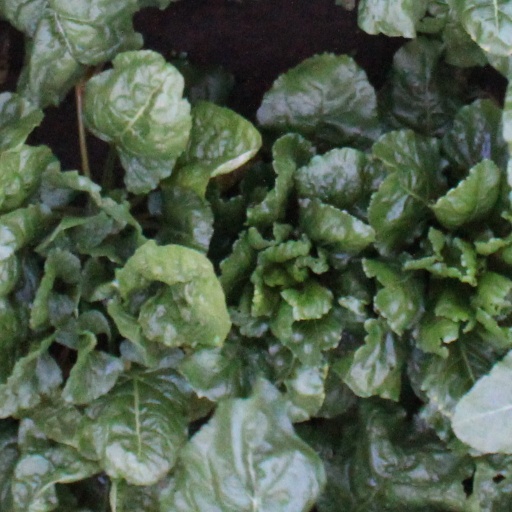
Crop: sugar beet